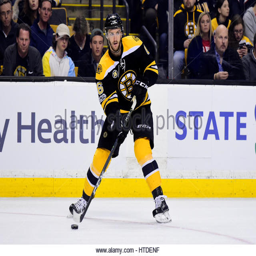
athlete passes the puck during ice hockey league